Brazilians

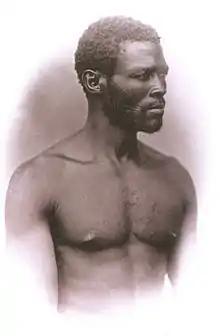
Slave from Brazil photographed by Augusto Stahl

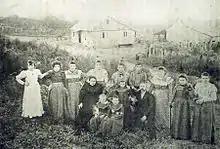
Italian immigrant family in Caxias do Sul, Rio Grande do Sul, 1901

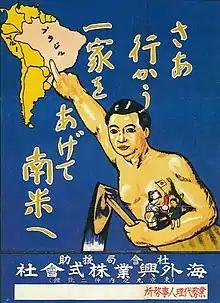
A poster used in Japan to attract immigrants to Brazil. It says "Let's go to South America (Brazil) with the family."

In Brazil, the term "amarela" (yellow) refers to East Asians. The largest group of East Asian ancestry in the country is the Japanese community.